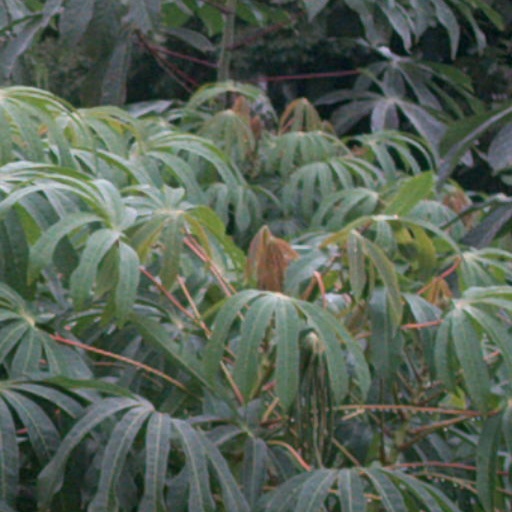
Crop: cassava